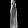
Label: Dress